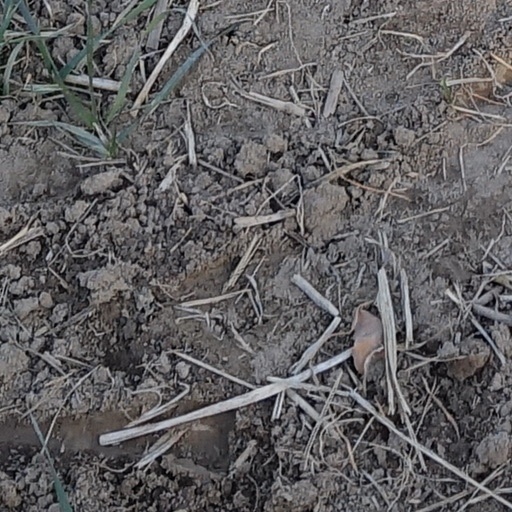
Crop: wheat